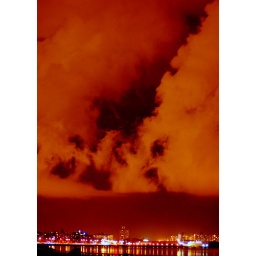
City View from Verrazano Bridge. Weird how the cloud forms moved in over the water and the city. Was almost instant.